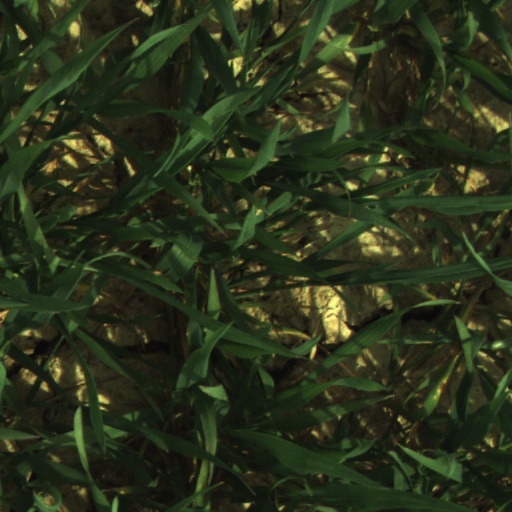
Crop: wheat